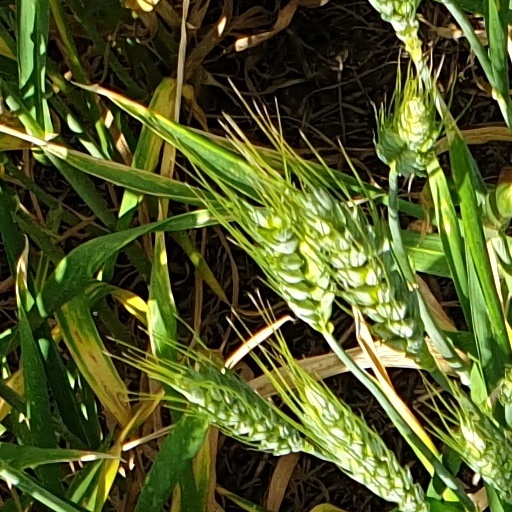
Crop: wheat